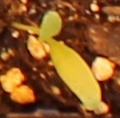
Label: Sugar beet